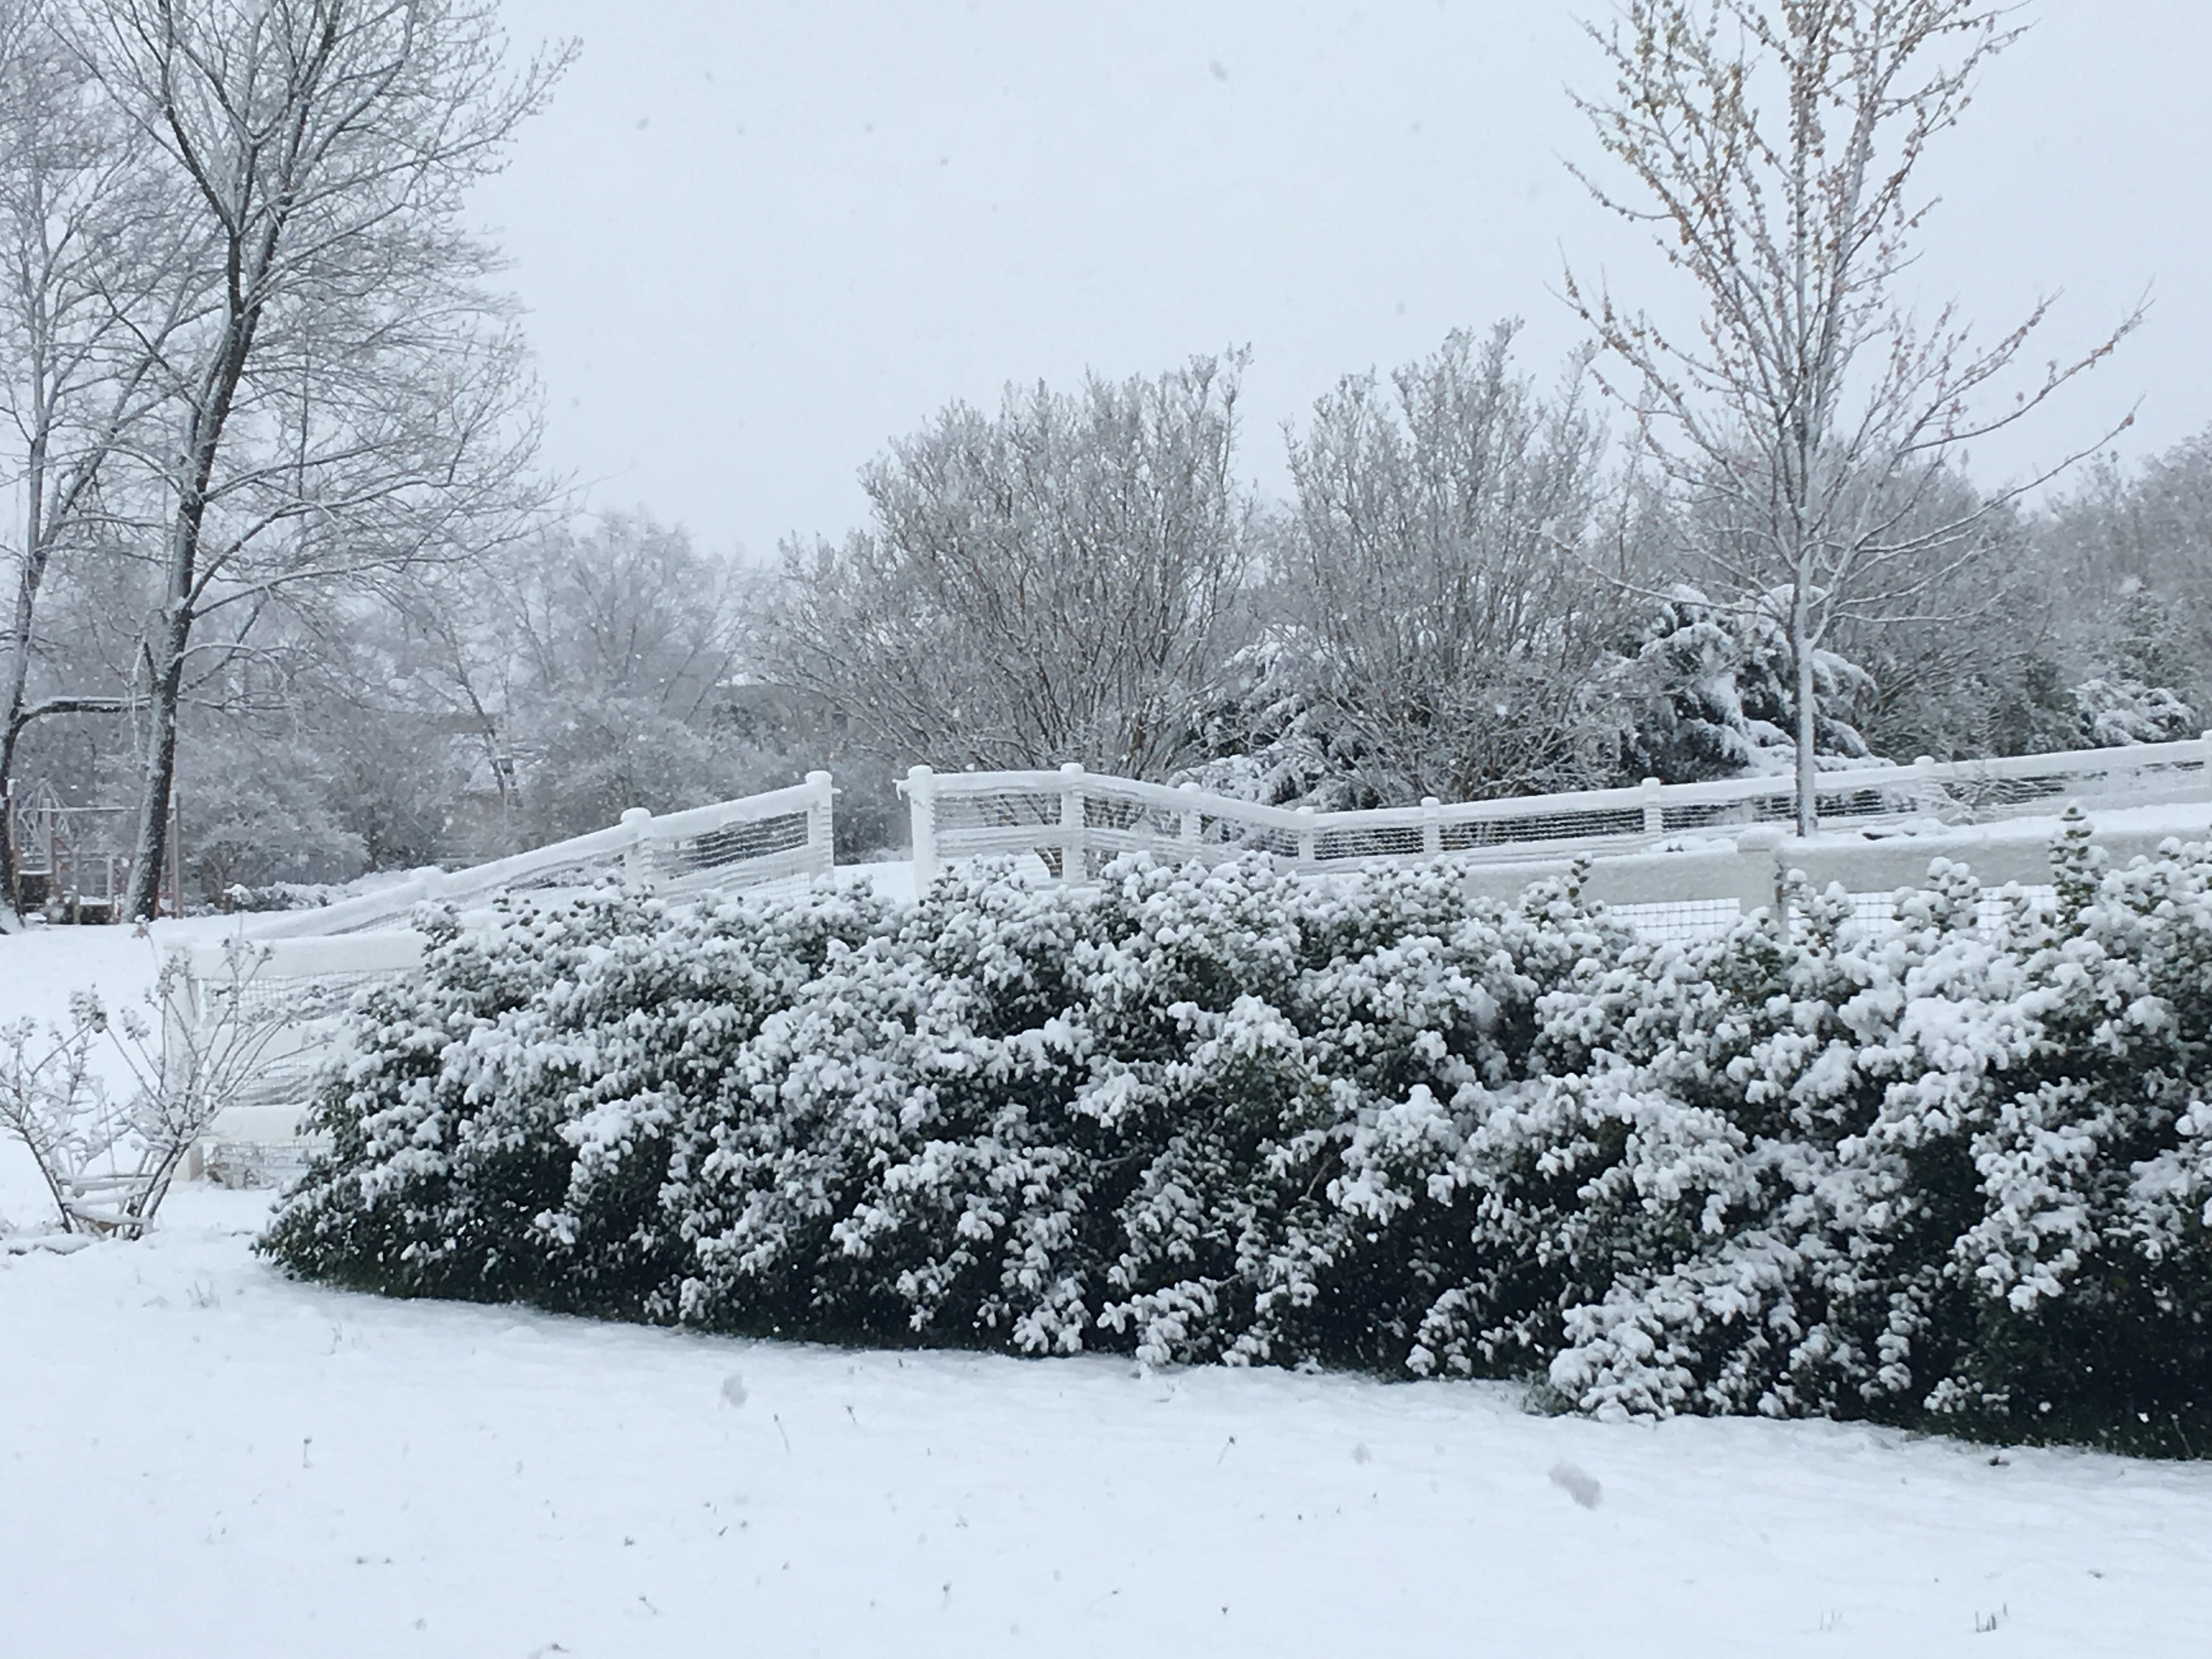
landscape, nature, snow, winter, white, frost, weather, season, snowfall, blizzard, freezing, winter storm, rain and snow mixed